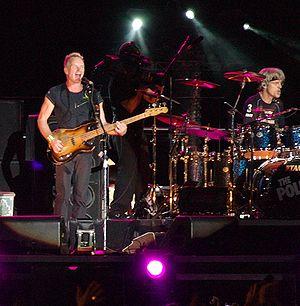
The Police est un groupe rock britannique, originaire de Londres, en Angleterre. Il est issu de la génération new wave et post-punk, et formé par les Britanniques Sting au chant et à la basse et Andy Summers à la guitare électrique, ainsi que l'Américain Stewart Copeland à la batterie. Summers a rapidement remplacé en 1977 le Français Henry Padovani. Le groupe est très populaire vers la fin des années 1970 et au début des années 1980 grâce à leur musique rock, mélangeant jazz, punk et reggae.